Yoshihisa Inoue

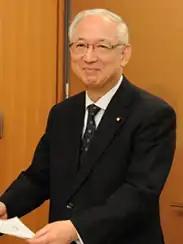
Inoue in 2017

is a Japanese politician of the New Komeito Party, a member of the House of Representatives in the Diet (national legislature). A native of Toyama, Toyama and graduate of Tohoku University, he was elected to the House of Representatives for the first time in 1990. He lost his seat in 1993 but was re-elected in 1996.